Corus Bankshares

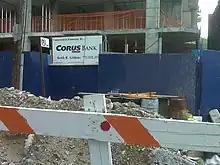
Corus Bank sign at development site located at 23 Caton Place in Kensington, Brooklyn.

As of August 1, 2009, Corus reported that it was "highly undercapitalized" and in need of government assistance. At the end of the previous quarter, its Tier 1 capital had fallen to negative $157 million. Normally, banks with negative Tier 1 capital are immediately closed by the Federal Deposit Insurance Corporation (FDIC).